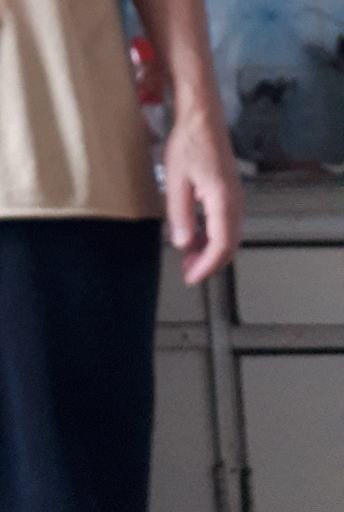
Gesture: no_gesture